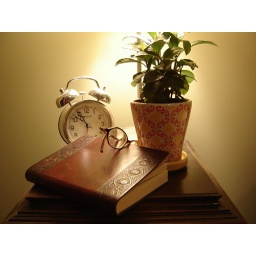
I was just struck by how cute my bedside table is and decided to document it.